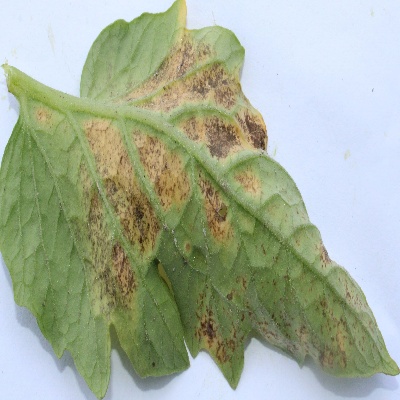
Crop: Tomato
Condition: verticulium wilt